Giovani Bernard

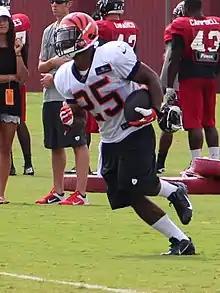
Bernard at training camp in 2013

Bernard was selected by the Cincinnati Bengals in the second round with the 37th overall pick. The Bengals previously traded quarterback Carson Palmer to the Oakland Raiders in exchange for the pick used to select Bernard, and a 2012 first round pick that was used to select Dre Kirkpatrick. Prior to Bernard, a running back from North Carolina had not been selected in the first two rounds of the NFL Draft since Natrone Means was selected in the second round with the 41st overall pick by the San Diego Chargers in 1993.